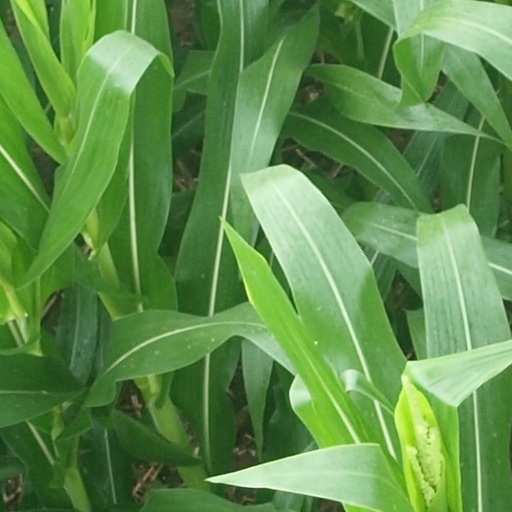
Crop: maize; corn